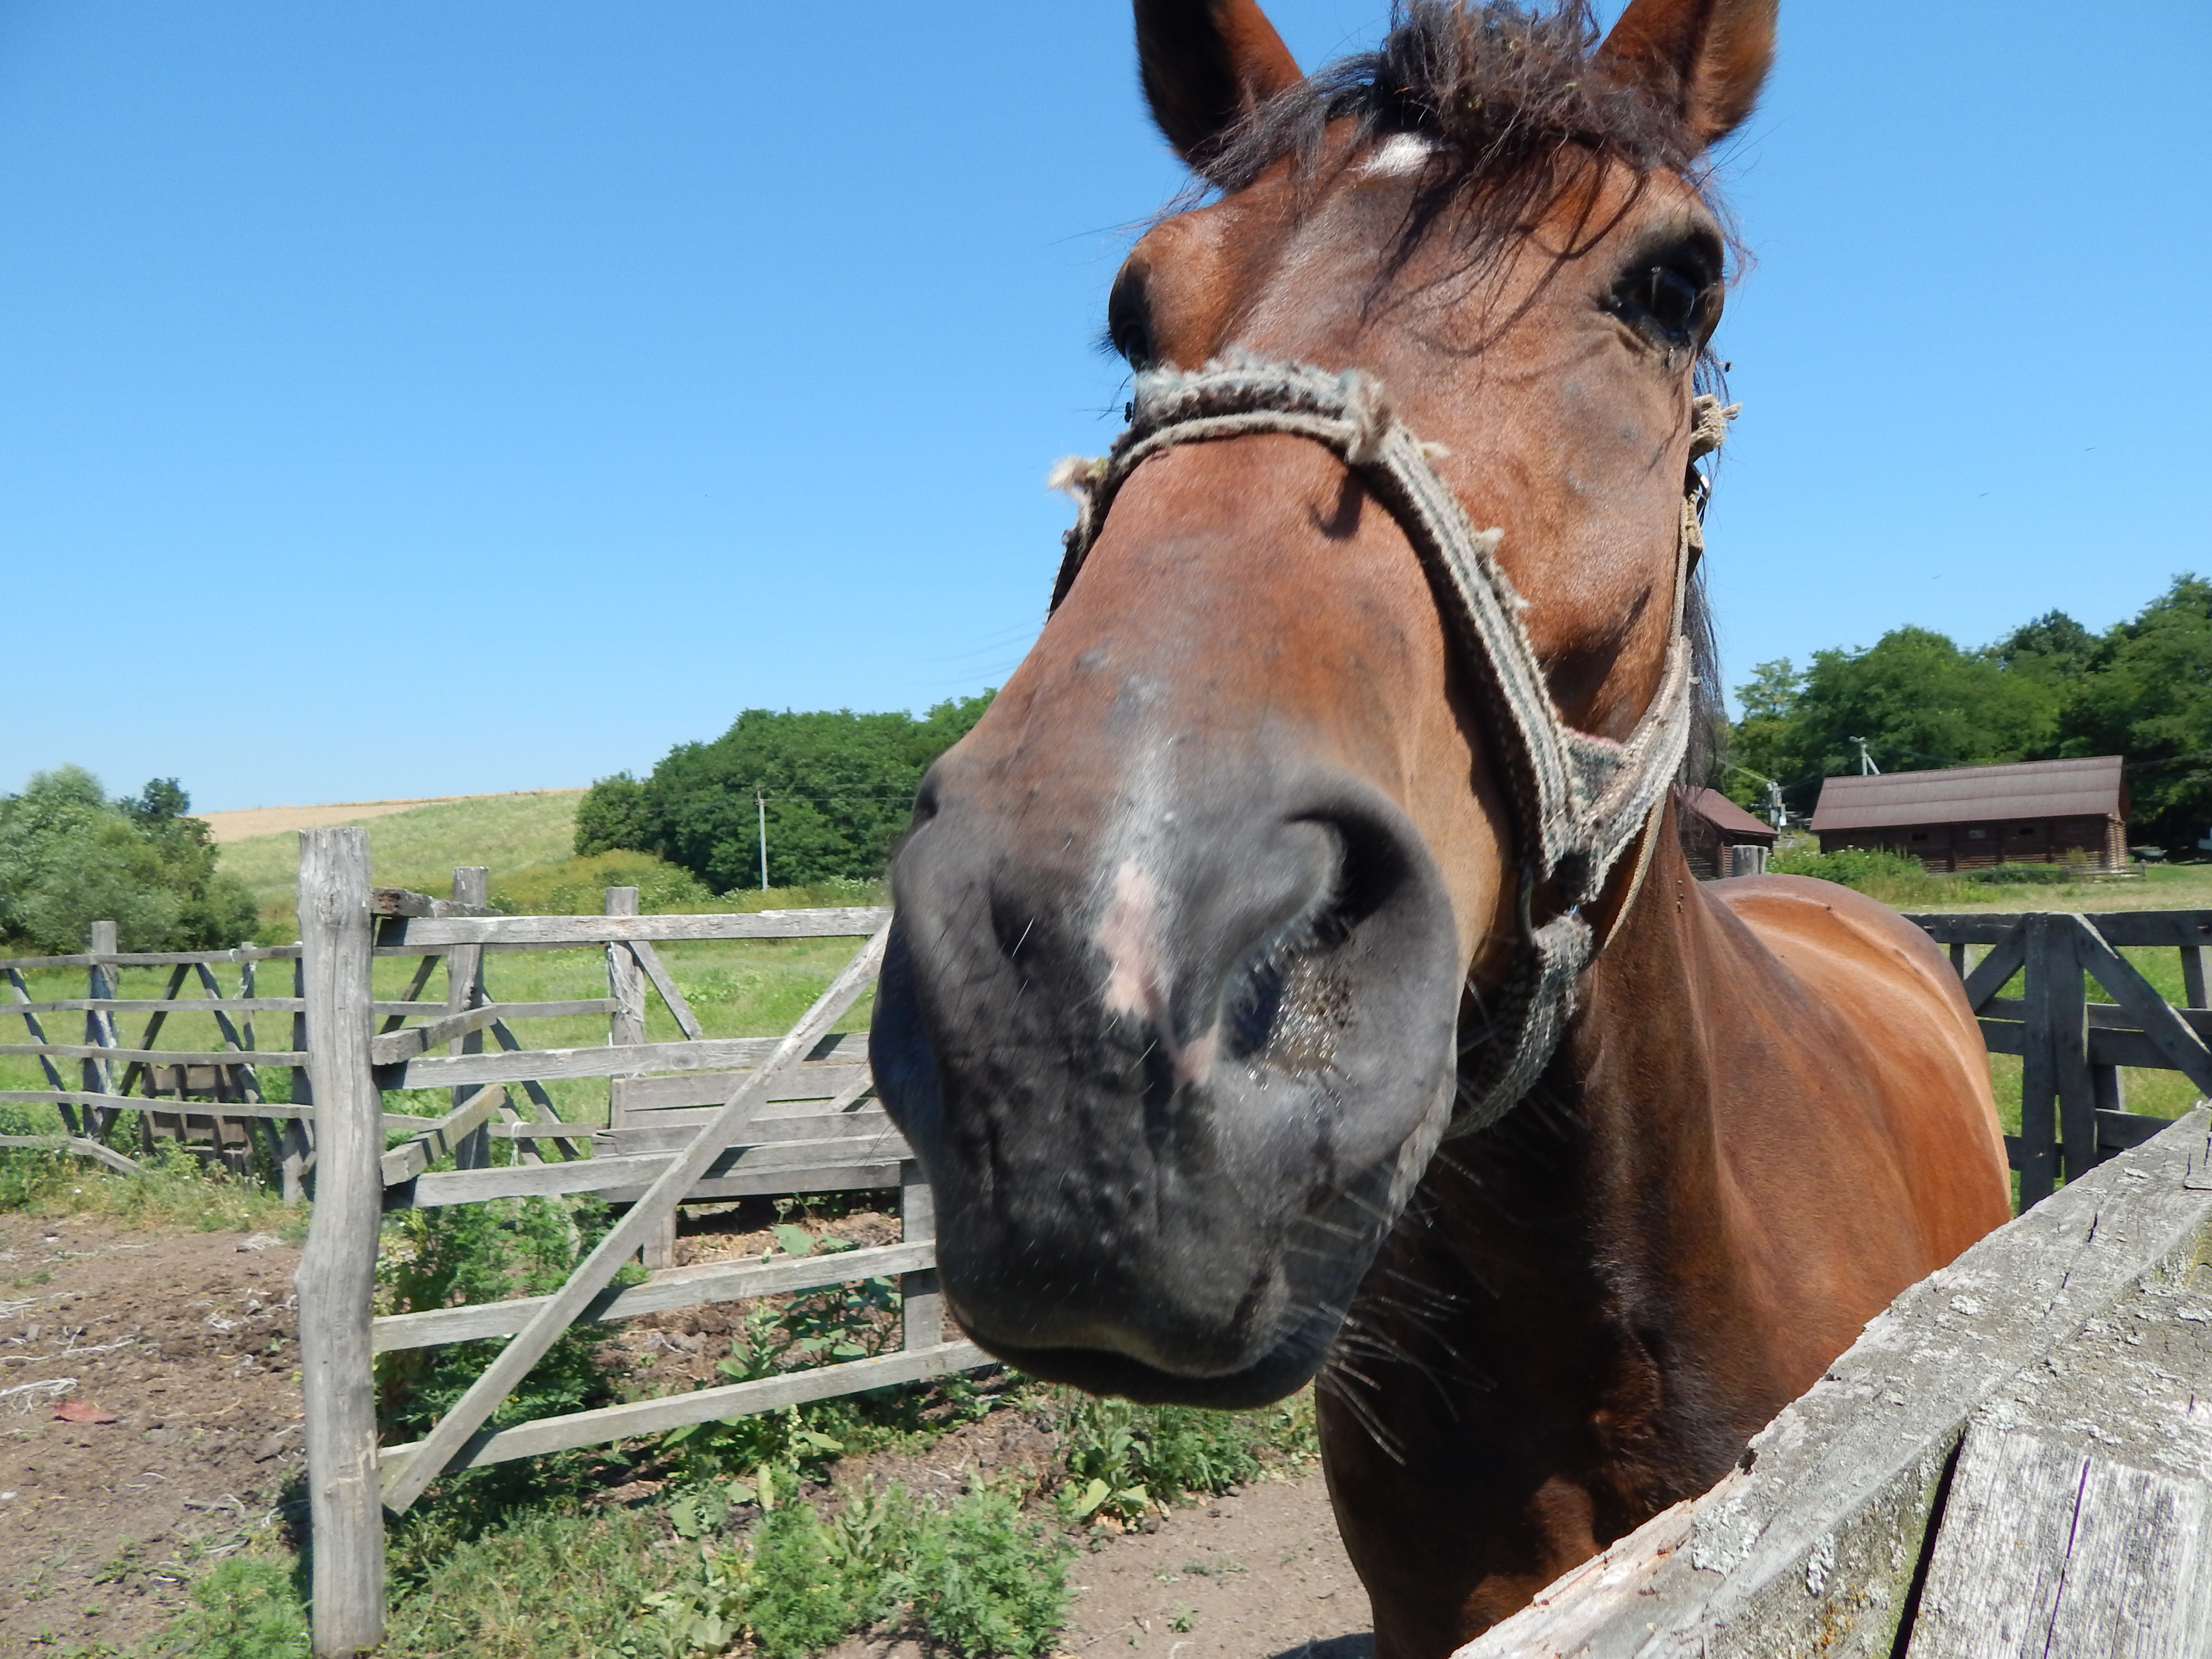
animal, background, animals, nature, winter, lemur, white, head, mammal, tiger, beautiful, wild, wildlife, cat, zoo, cage, enclosure, portrait, cute, park, domestic, face, field, scene, funny, horse, horse like mammal, mane, mare, bridle, horse tack, pack animal, snout, stallion, livestock, pasture, grass, farm, tree, mustang horse